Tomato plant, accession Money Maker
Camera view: bottom (45 deg); turntable rotation: 330 degrees
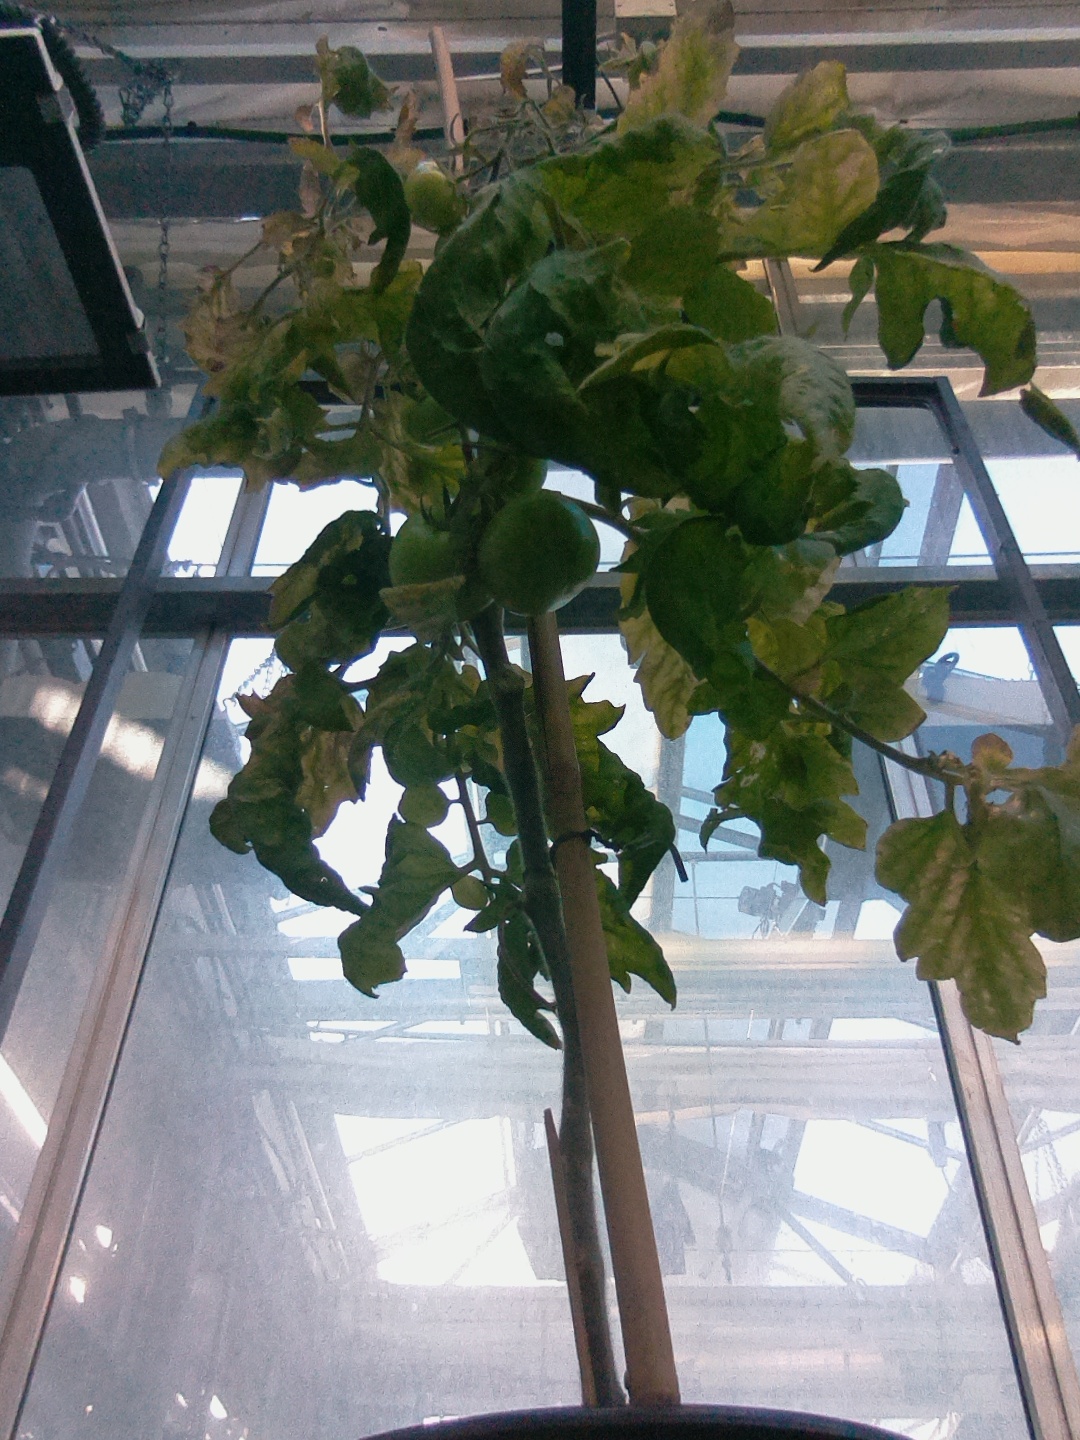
BBCH growth stage 80: fruits start showing typical ripe color (orange -> red)